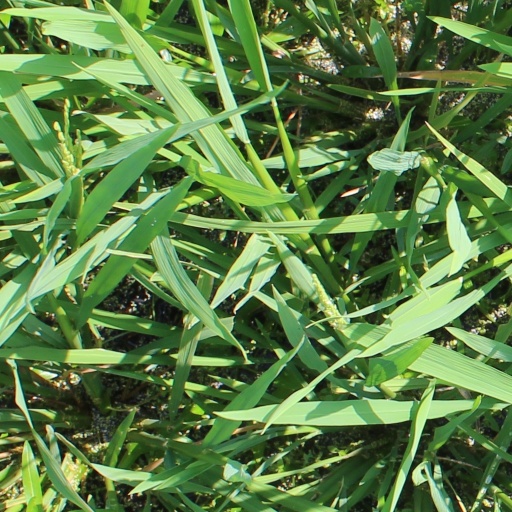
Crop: rice